List of Final Destination characters

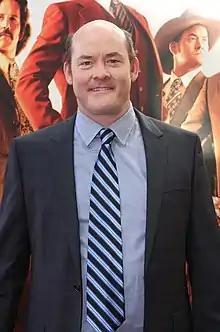

George Lanter is one of the survivors of the McKinley Speedway crash, and the seventh survivor to die.